Many-banded krait

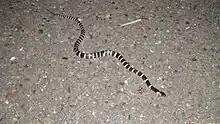
A many-banded krait found in Taiwan

The many-banded krait is a medium to large sized species of snake, averaging in length, with maximum lengths reaching . Its body is slender and moderately compressed. The scales of this species are smooth and glossy, with a noticeably distinct vertebral ridge. The colour of the snake is black to dark bluish-black with approximately 21–30 white or creamy white cross bands along the entire length of its upper body. More banding is seen in longer than average sized specimens. The tail is short and pointed, that is also black in colour with alternating white cross bands, of which there are 7–11. The belly of the snake is usually white in colour, but could be an off white or creamy white. The head is primarily black in colour, is broad and oval in shape, but flat and slightly distinct from the body. The eyes are small and black in colour. The pupils are black in colour, thus making them hardly noticeable as they blend in with the rest of the eyes. This species has large nostrils. The fangs are small, fixed and are located in the anterior of the upper jaw. Juveniles of this species usually have whitish blotches on the lower side of their heads.